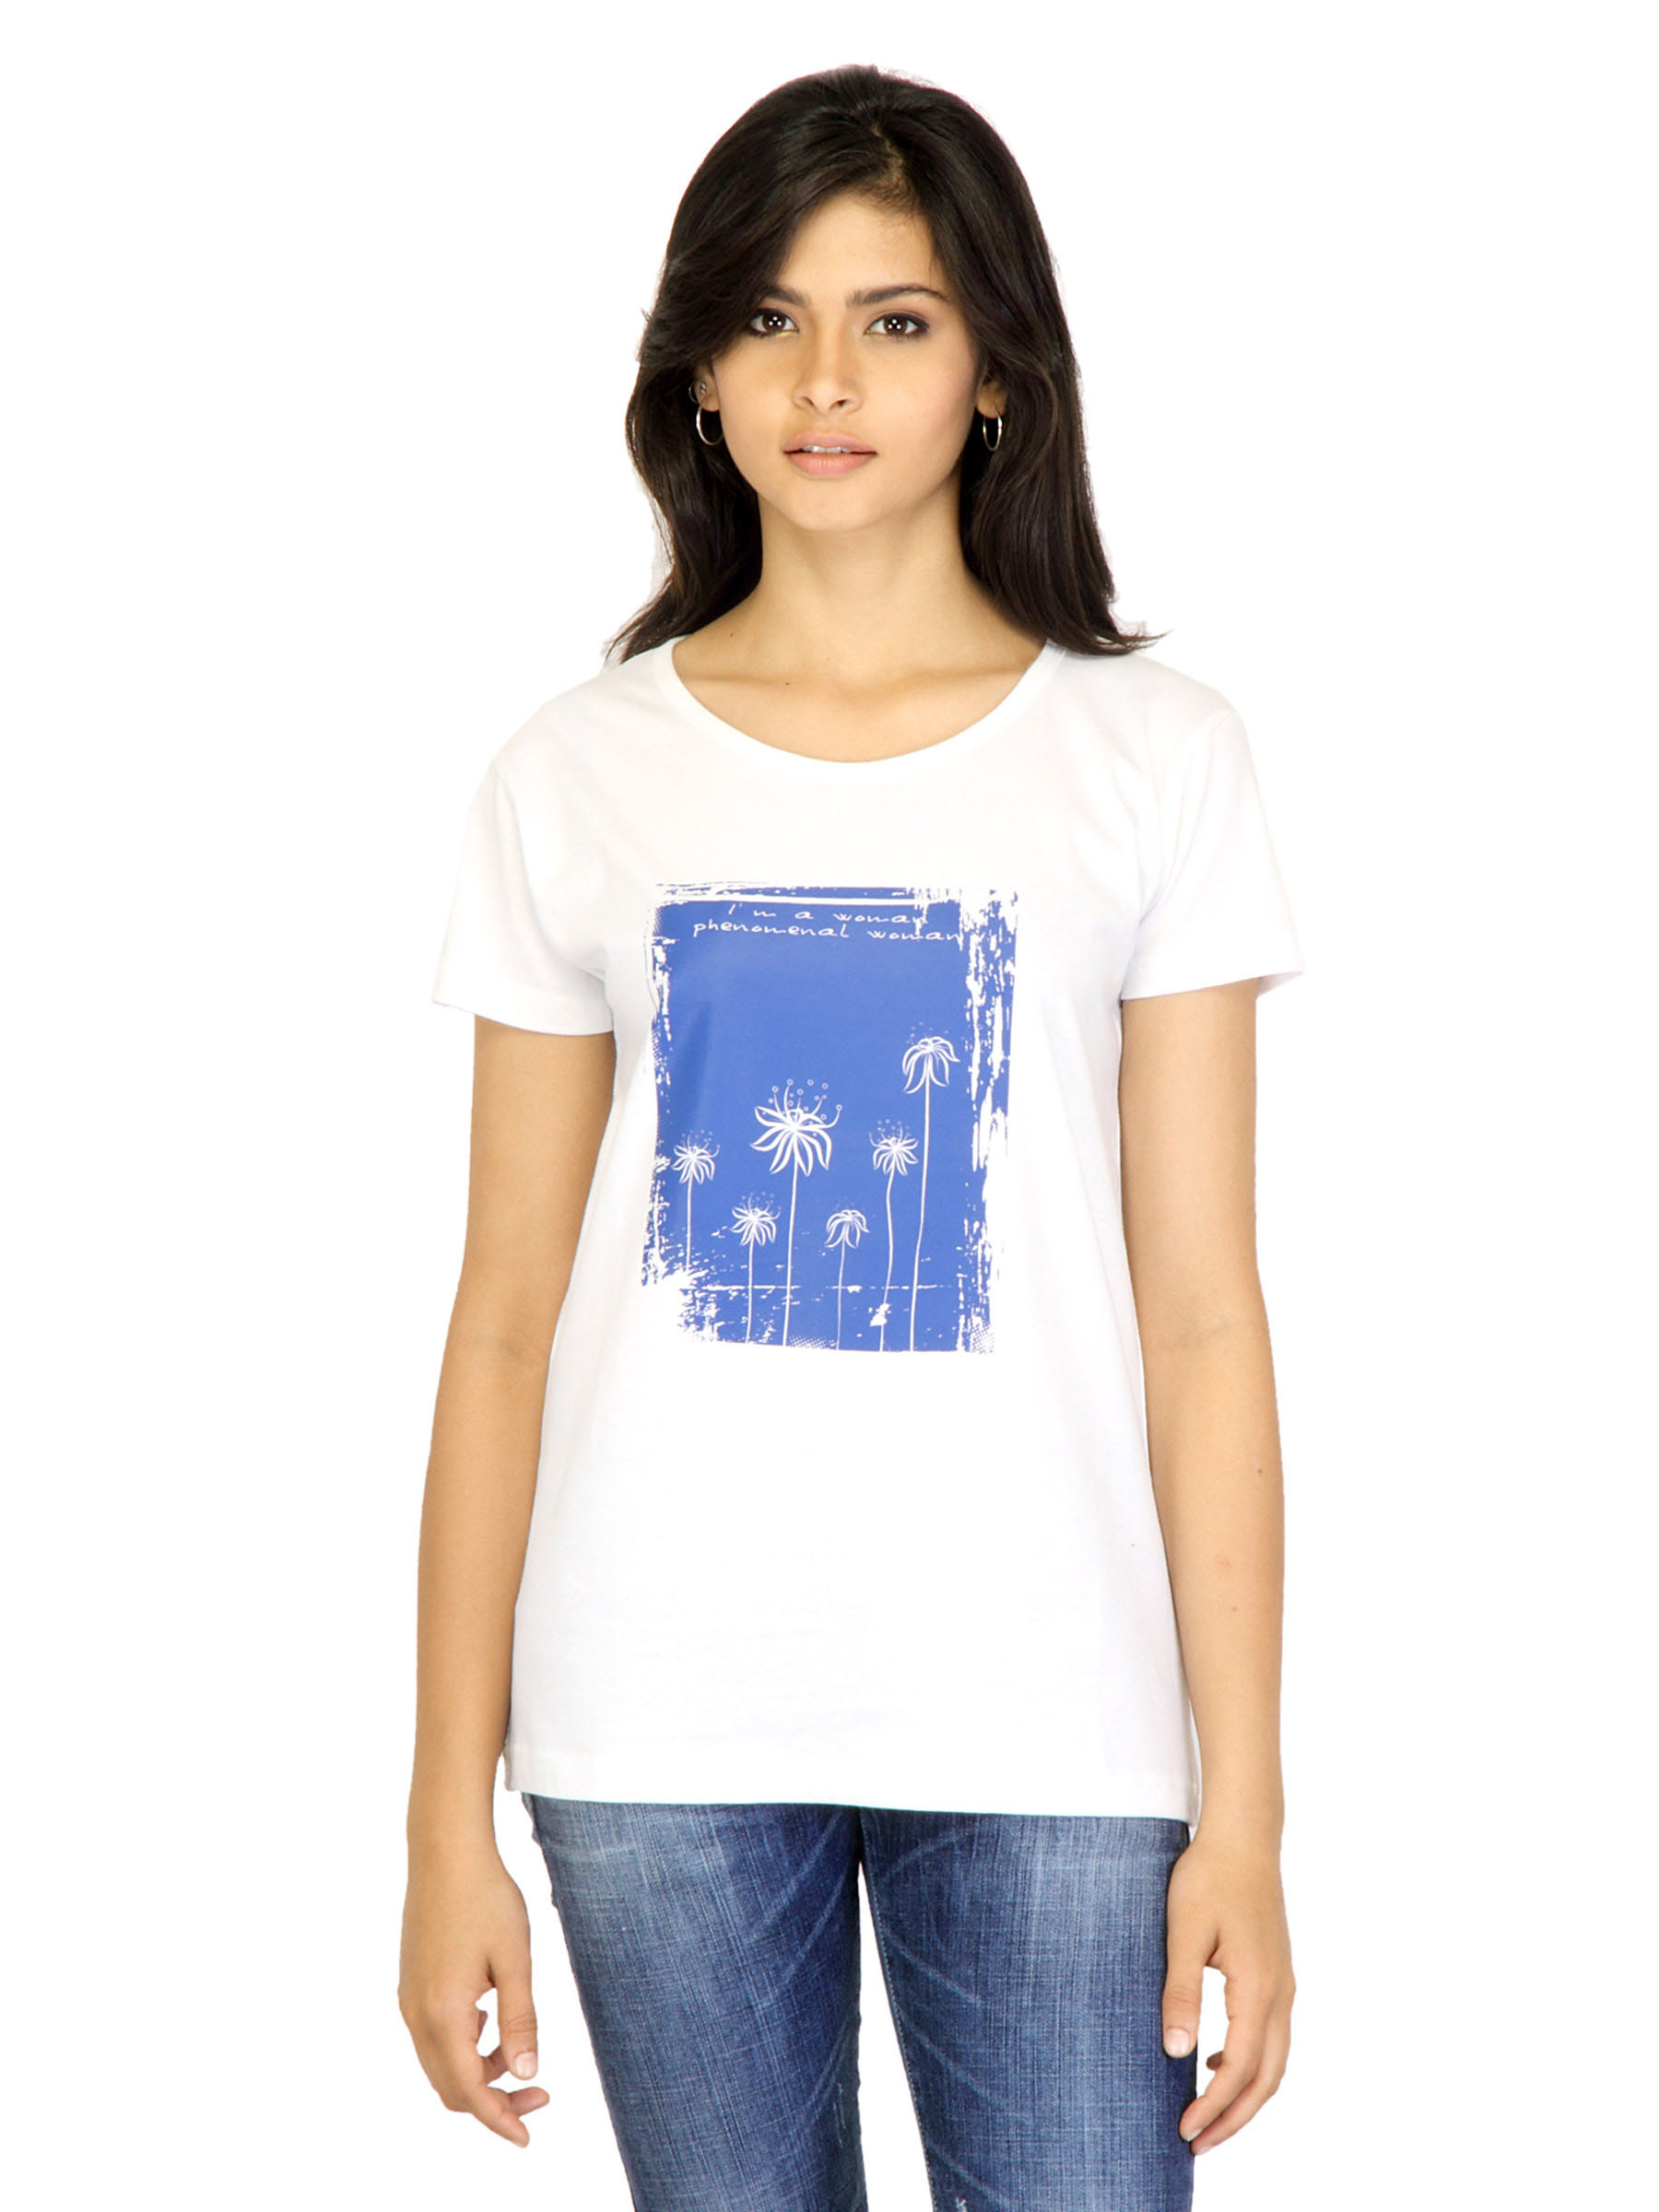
Tantra Women White Printed T-shirt
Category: Apparel / Topwear / Tshirts
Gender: Women
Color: White
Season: Fall 2011
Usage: Casual